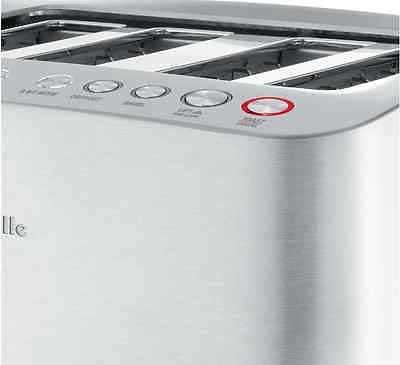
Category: toaster